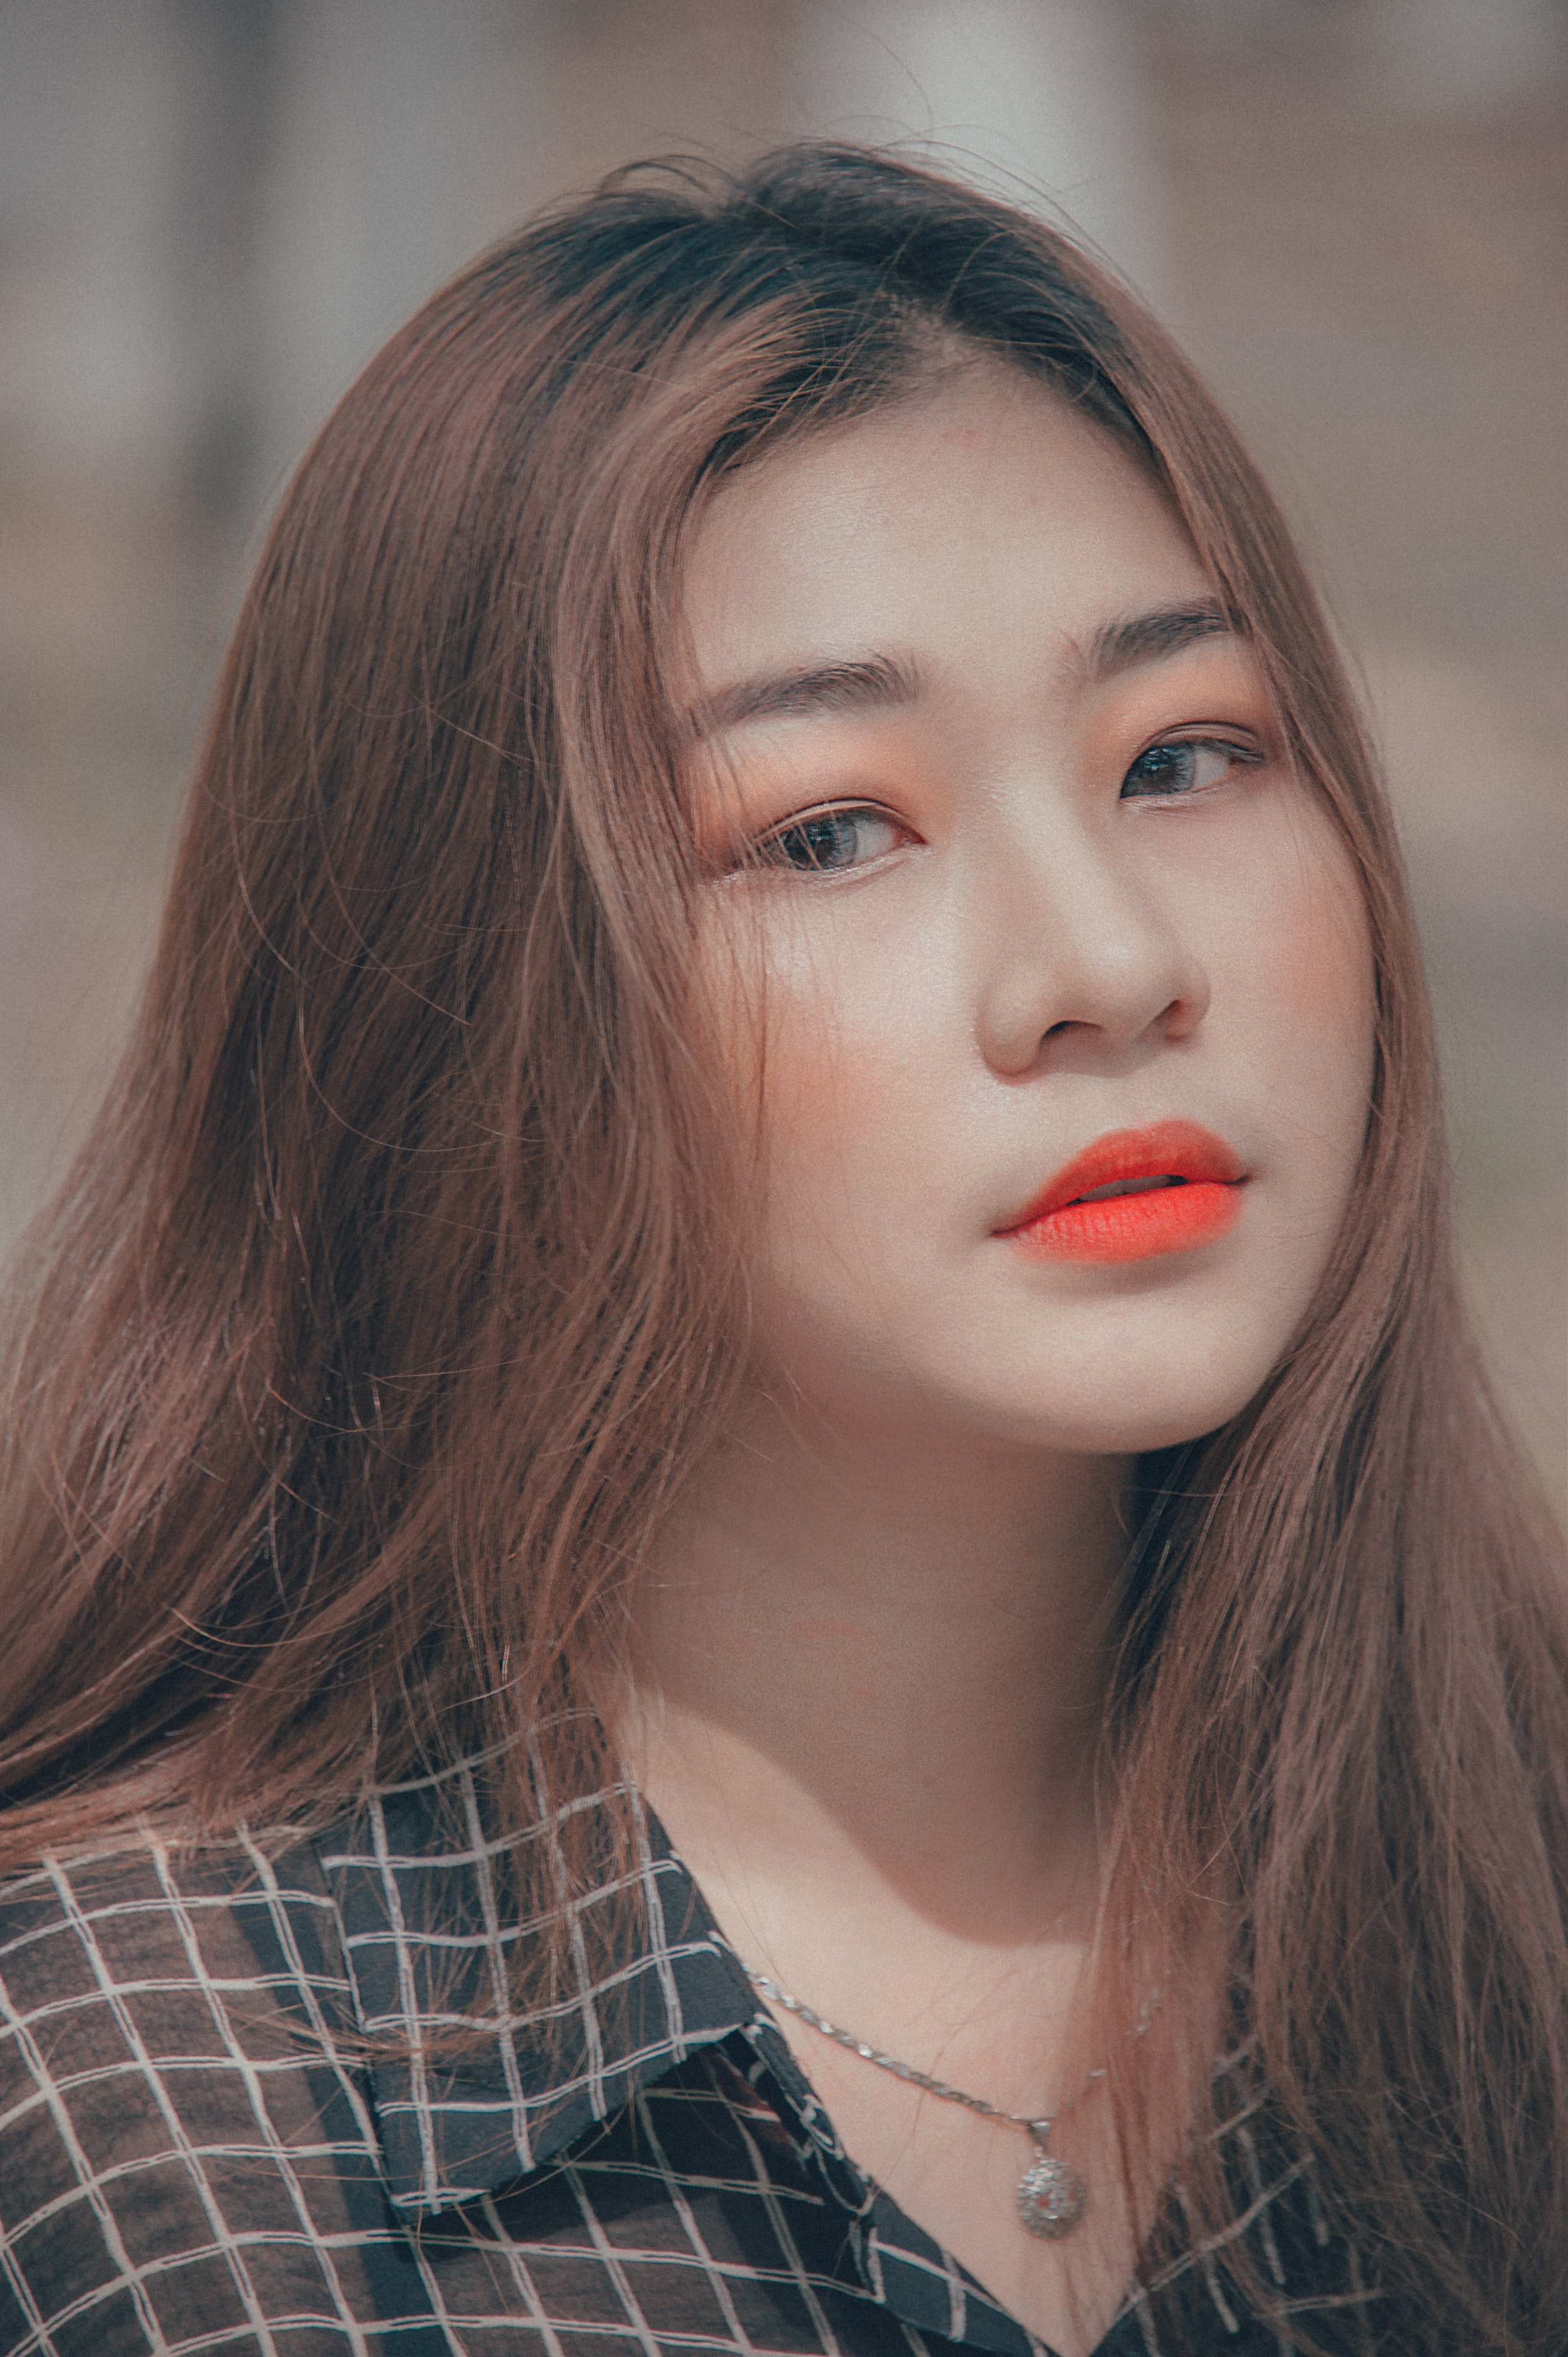
hair, face, lip, photograph, beauty, hairstyle, eyebrow, skin, red, long hair, chin, head, brown hair, nose, eye, fashion, model, cheek, forehead, portrait, photography, portrait photography, layered hair, smile, photo shoot, hair coloring, black hair, pattern, lipstick, flash photography, eyelash